Makli Necropolis

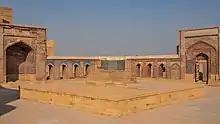
Brick enclosure of Mirza Baqi Baig Uzbak's tomb.

The funerary architecture of the largest monuments synthesizes Muslim, Hindu, Persian, Mughal, and Gujarati influences, in the style of Lower Sindh that became known as the "Chaukhandi" style, named after the Chaukhandi tombs near Karachi. The "Chaukhandi" style came to incorporate slabs of sandstone that were carefully carved by stonemasons into intricate and elaborate designs.